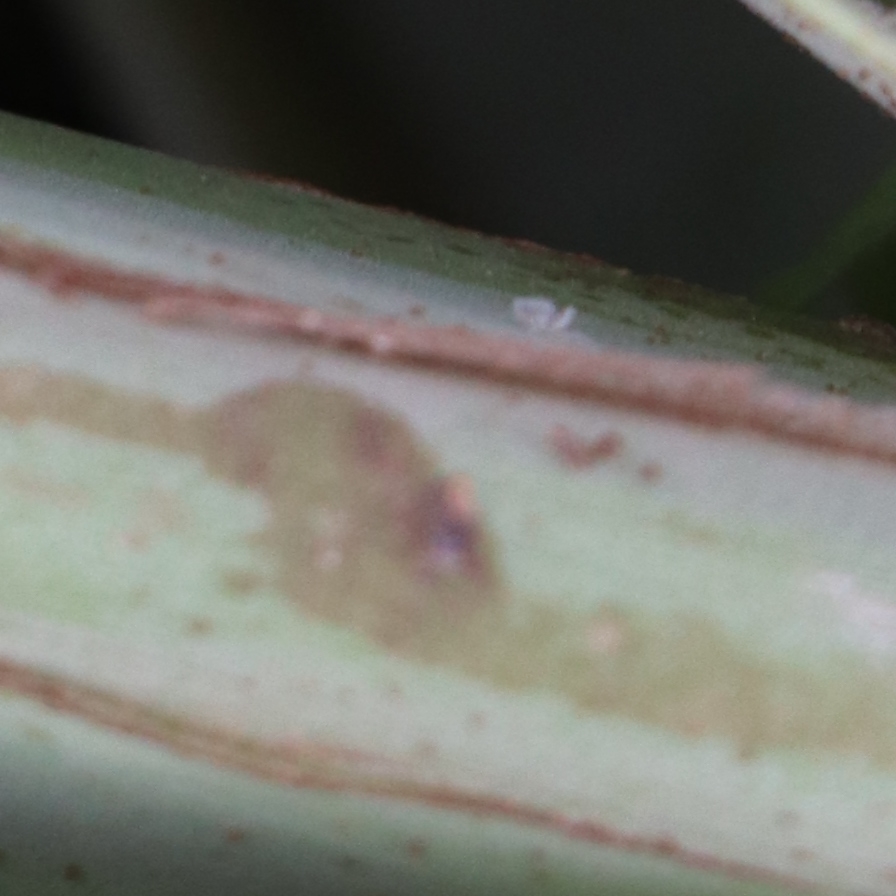
Label: Honey